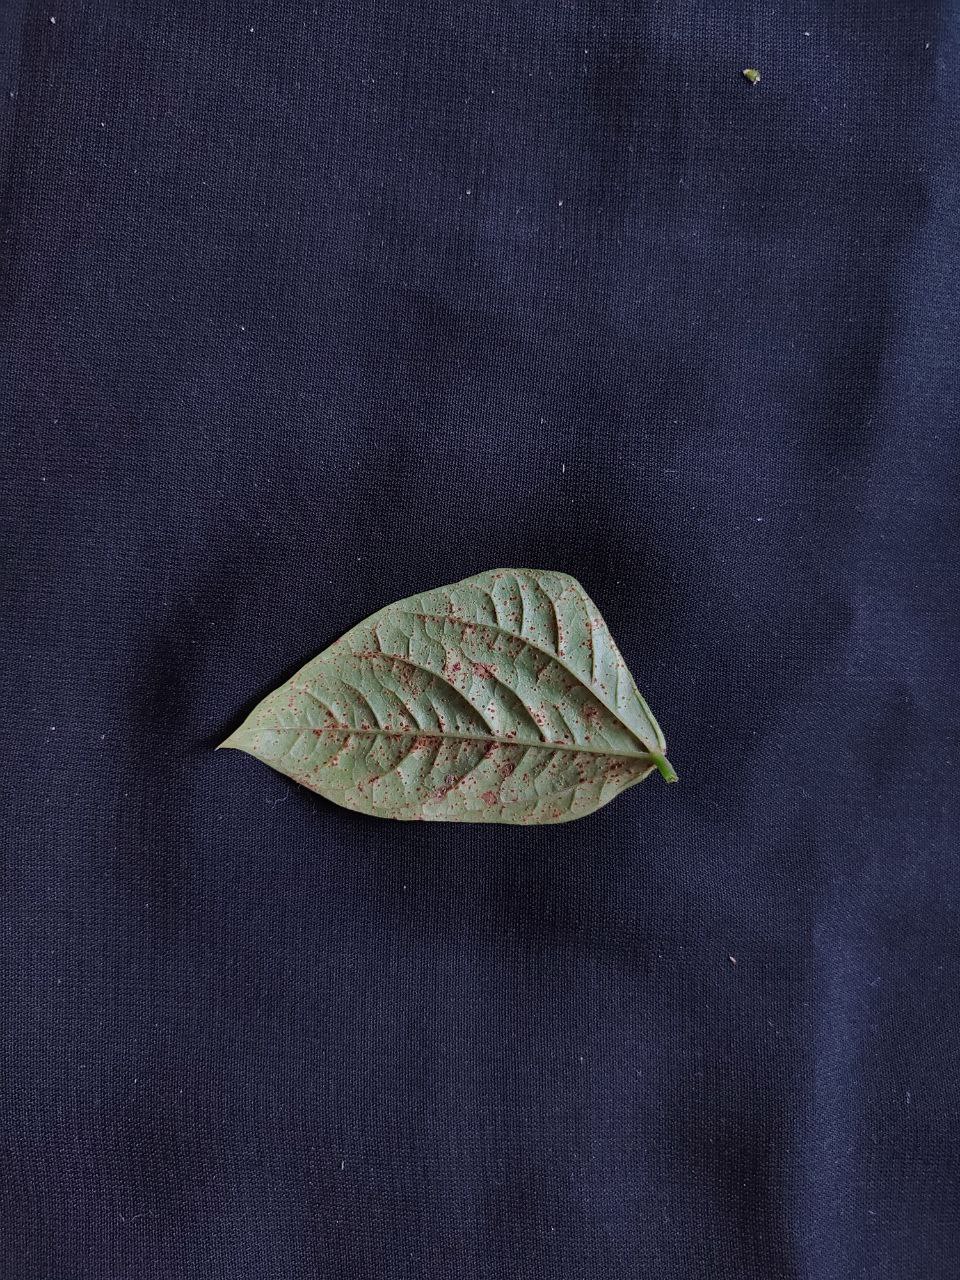
Crop: cowpea
Leaf condition: Septoria leaf spot